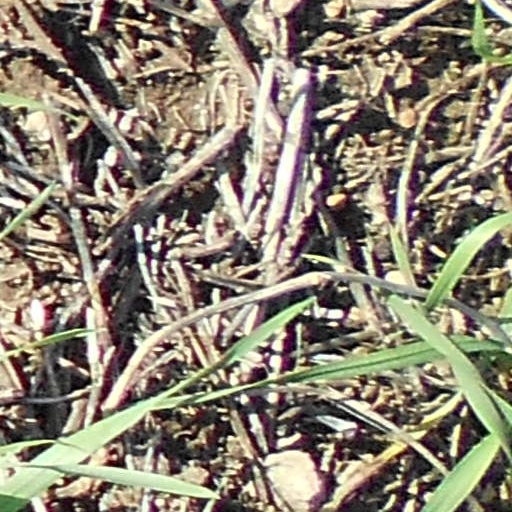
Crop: wheat